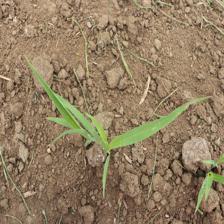
Label: Sorghum